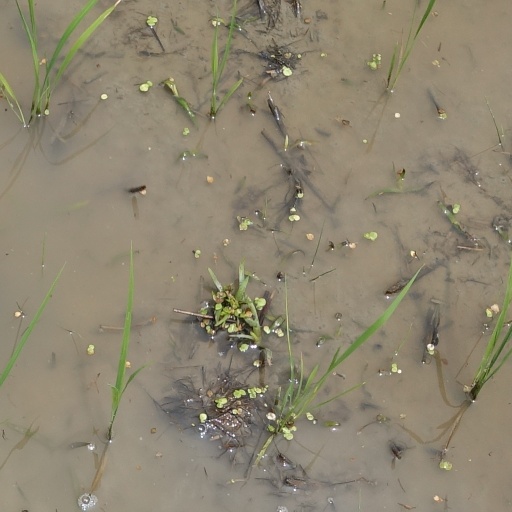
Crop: rice